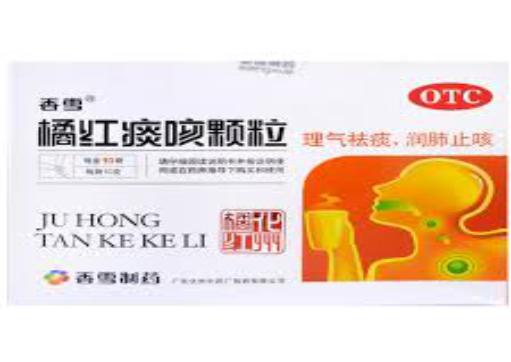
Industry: Medical